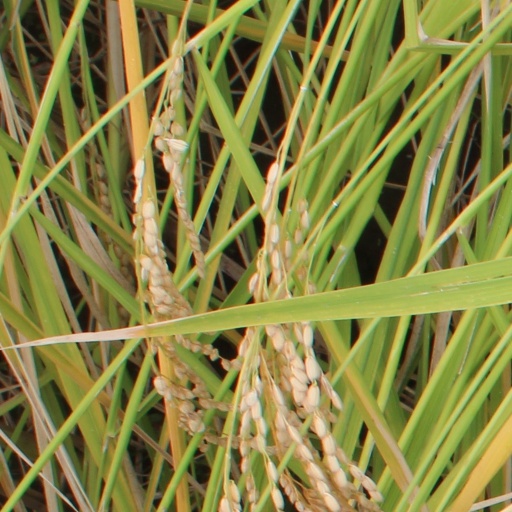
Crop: rice